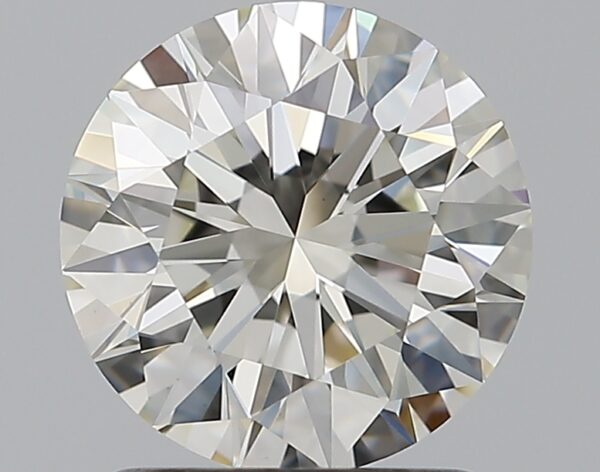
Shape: round
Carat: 1.5
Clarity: VS1
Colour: J
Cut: EX
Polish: EX
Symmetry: EX
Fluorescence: N
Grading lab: GIA
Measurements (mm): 7.29 x 7.32 x 4.55